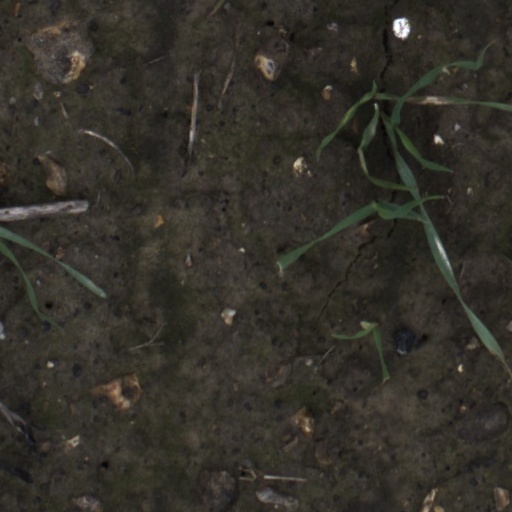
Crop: wheat